One Piece season 20

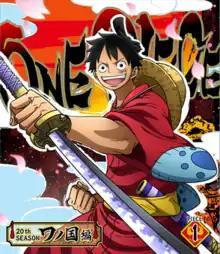
Cover for the first Japanese DVD compilation of the twentieth season as released by Avex Pictures

The twentieth season of the "One Piece" anime television series is produced by Toei Animation and directed by Tatsuya Nagamine, Satoshi Itō and Yasunori Koyama. The season was broadcast in Japan on Fuji Television from July 7, 2019, to December 17, 2023. On April 19, 2020, Toei Animation announced that the series would be delayed due to the ongoing COVID-19 pandemic. They later scheduled the series' return for June 28, 2020, resuming from episode 930. On March 10, 2022, it was announced that the series would be delayed until further notice due to a security breach in Toei Animation's network on March 6, 2022. On April 5, 2022, it was announced that the series would return on April 17, 2022, with the airing of episode 1014.